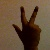
The image shows a hand gesture representing the number 3 in Indian Sign Language.